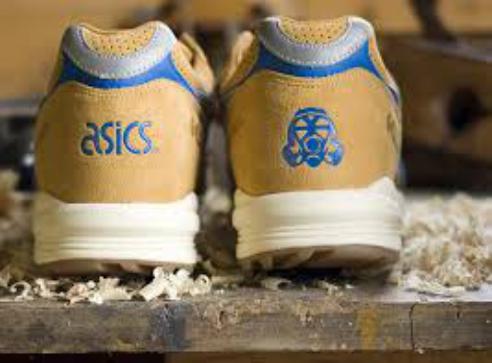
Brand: Asics
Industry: Sports